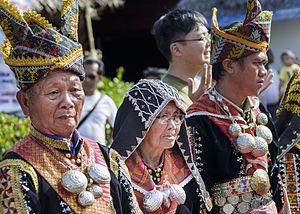
Le Sabah est l'un des deux États de Malaisie orientale. Il est le deuxième État malaisien par sa superficie, après son voisin l'État du Sarawak. Il est situé au nord-est de l'île de Bornéo. La ville principale et capitale de l'État est Kota Kinabalu. En 2015, sa population en forte progression s'élève à 3,54 millions qui peuplent principalement les régions côtières car l'intérieur du territoire est en grande partie couvert par une épaisse jungle. Celle-ci un temps menacée par une exploitation forestière abusive et la multiplication des plantations destinées à produire l'huile de palme, abrite une faune remarquable. Malgré l'abondance de ses ressources naturelles, le Sabah a longtemps accusé un retard de développement important par rapport à la péninsule malaisienne. Grâce à des investissements importants, il est en cours de rattrapage. Le Sabah est connu sous l'appellation de « Terre sous le vent ».